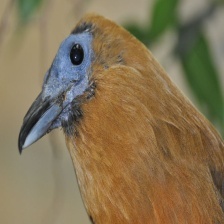
Species: CAPUCHINBIRD
Scientific name: PERISSOCEPHALUS TRICOLOR